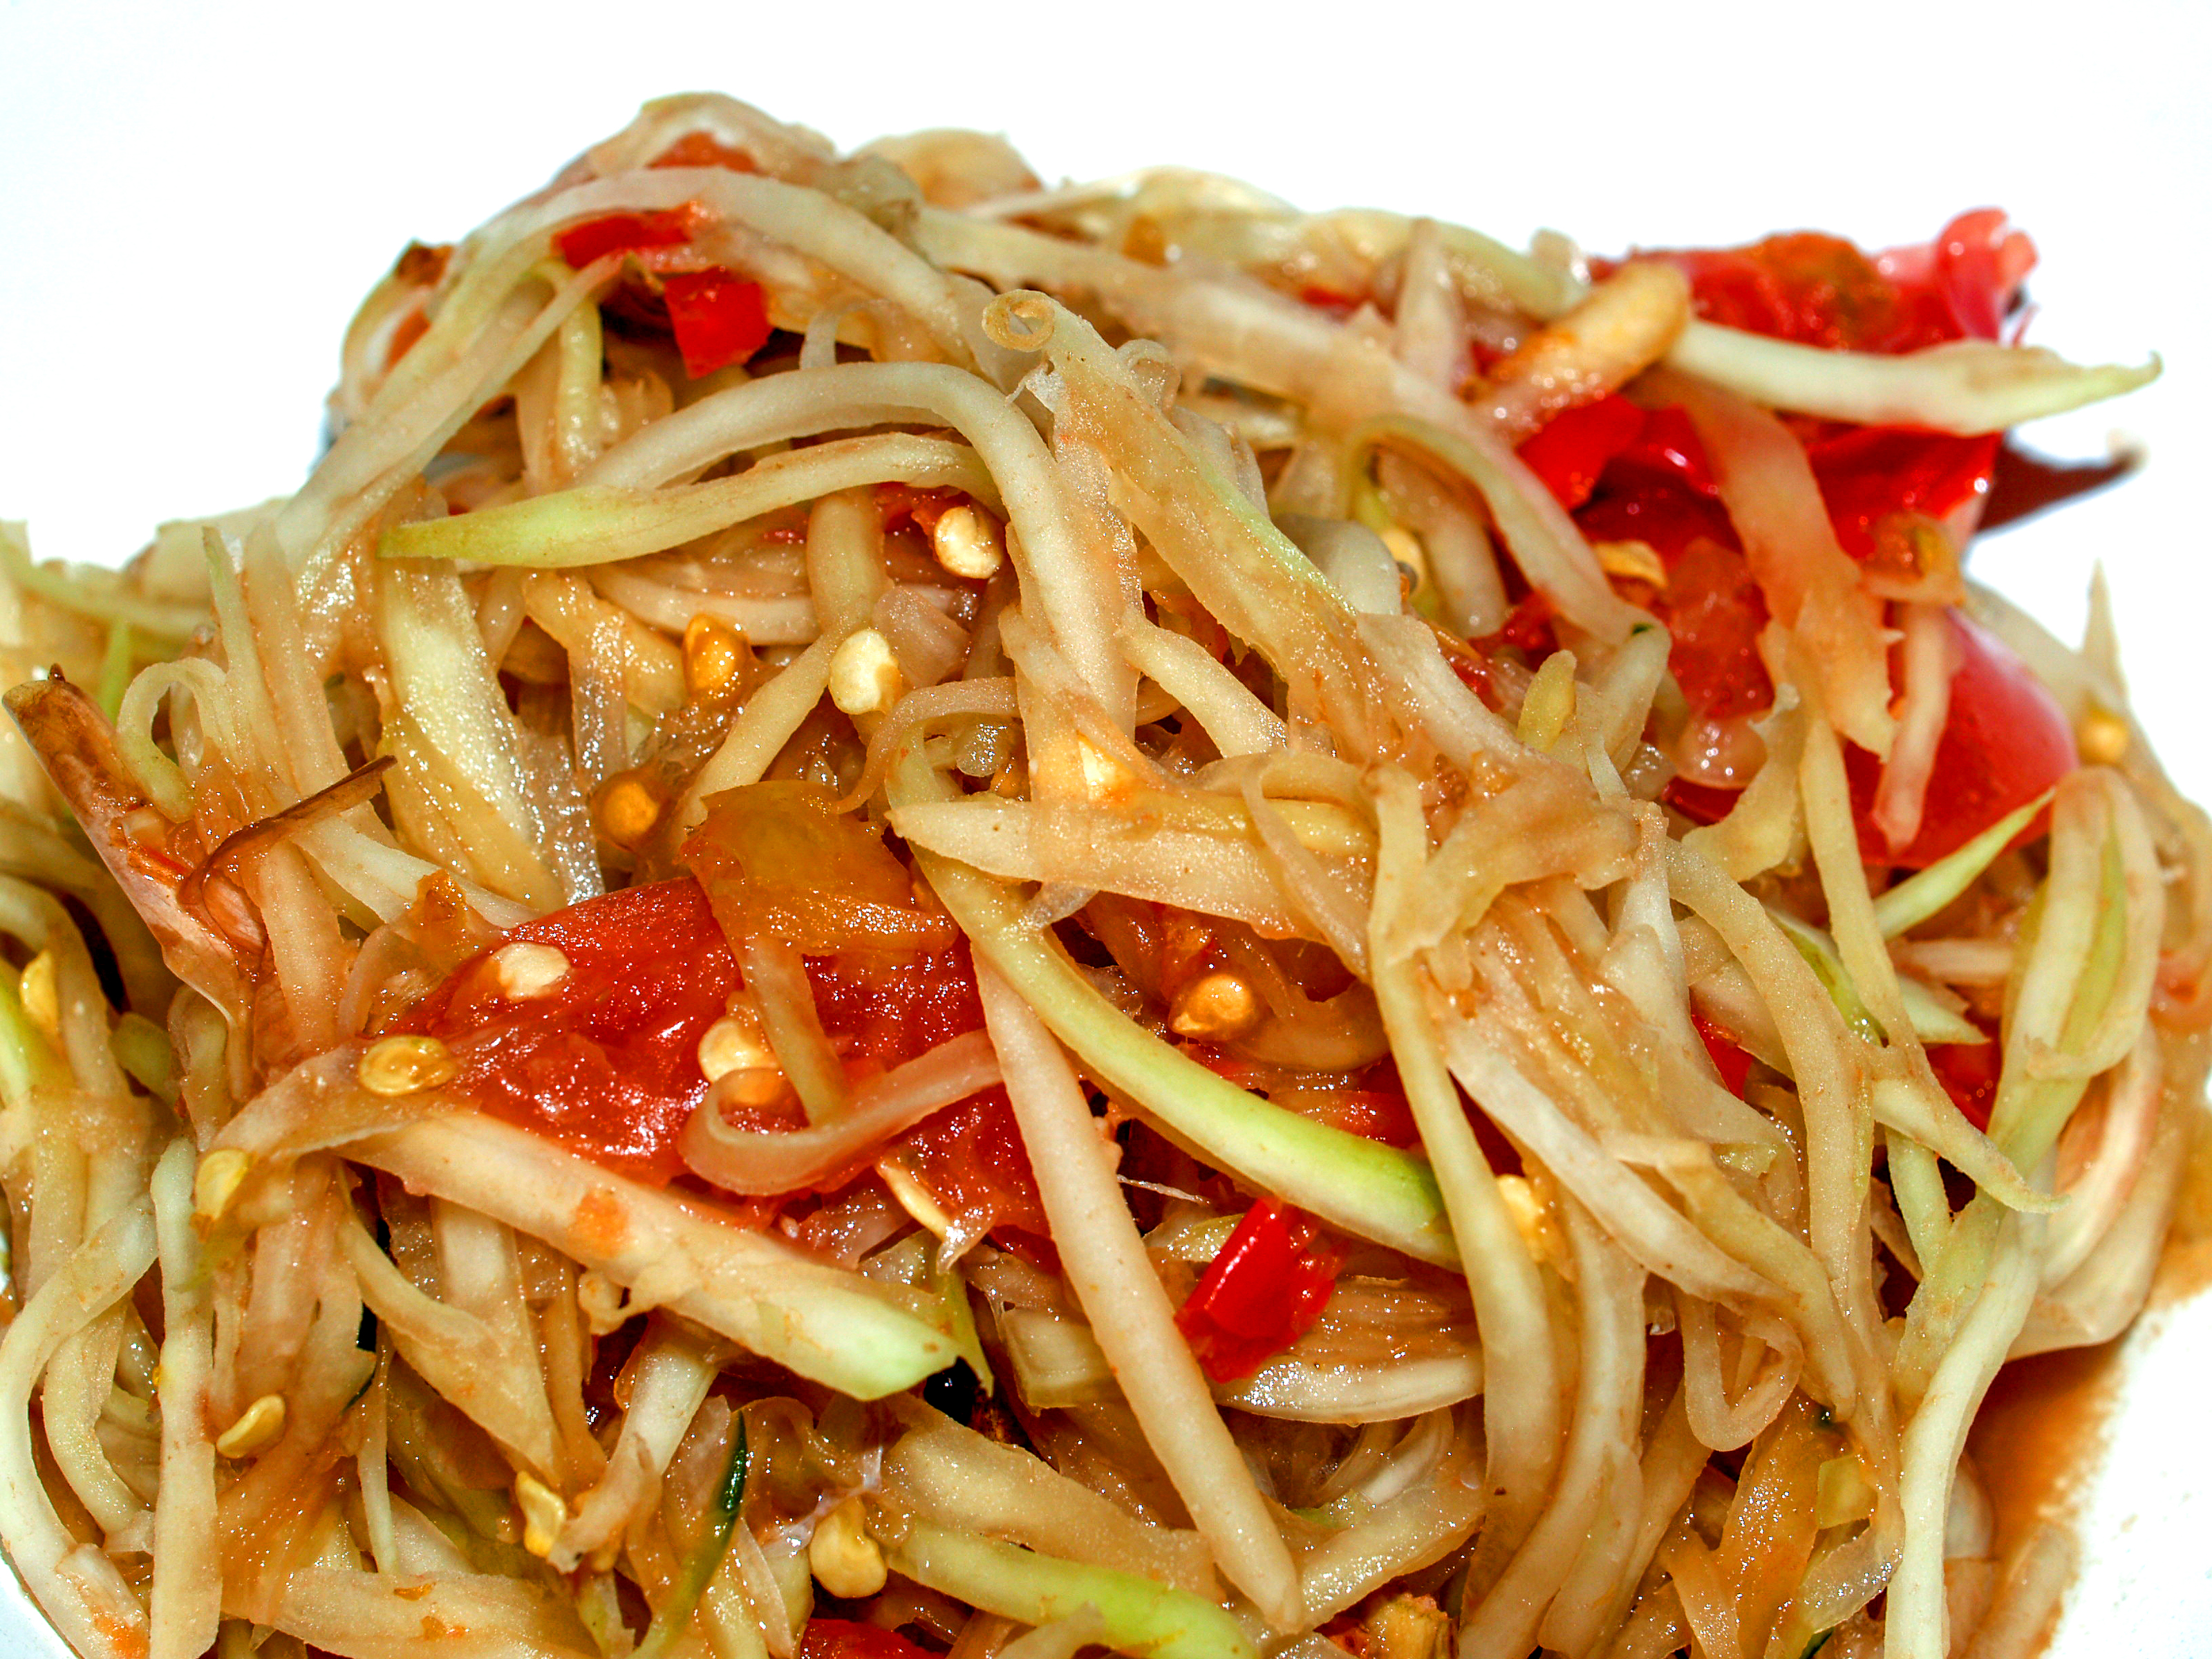
thai, nutrition, thailand, salty, fresh, papaya, spicy, salad, som, restaurant, somtum, food, healthy, tomato, culture, tum, cuisine, delicious, traditional, diet, eat, famous, sauce, mortar, market, street, vegetable, lime, chilli, dish, ingredient, chow mein, green papaya salad, noodle, lo mein, Hot dry noodles, produce, chinese food, chinese noodles, mie goreng, spaghetti, chop suey, Agujjim, thai food, yaki udon, Pla ra, pad thai, naporitan, side dish, yakisoba, shahe fen, Drunken noodles, indian chinese cuisine, recipe, shirataki noodles, meat, italian food, Karedok, hokkien mee, Zhajiangmian, fideo, fried noodles